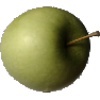
Label: Apple Granny Smith 1